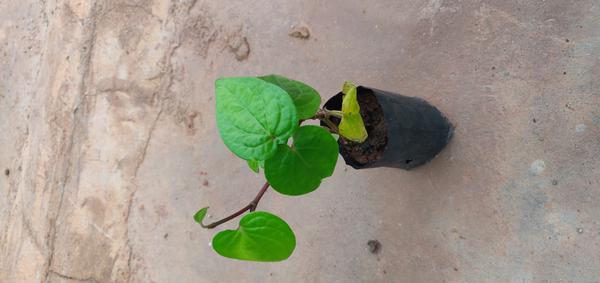
Plant: Betel